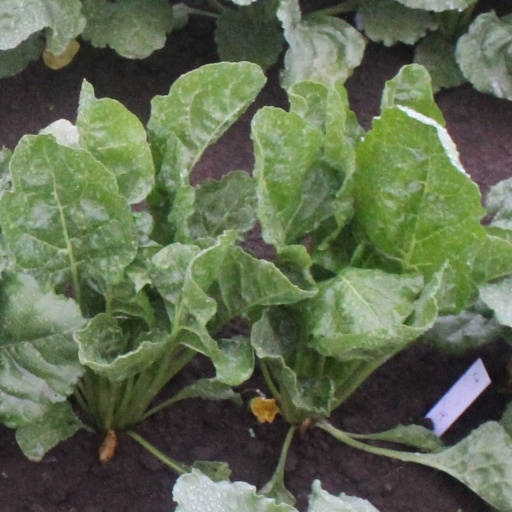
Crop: sugar beet